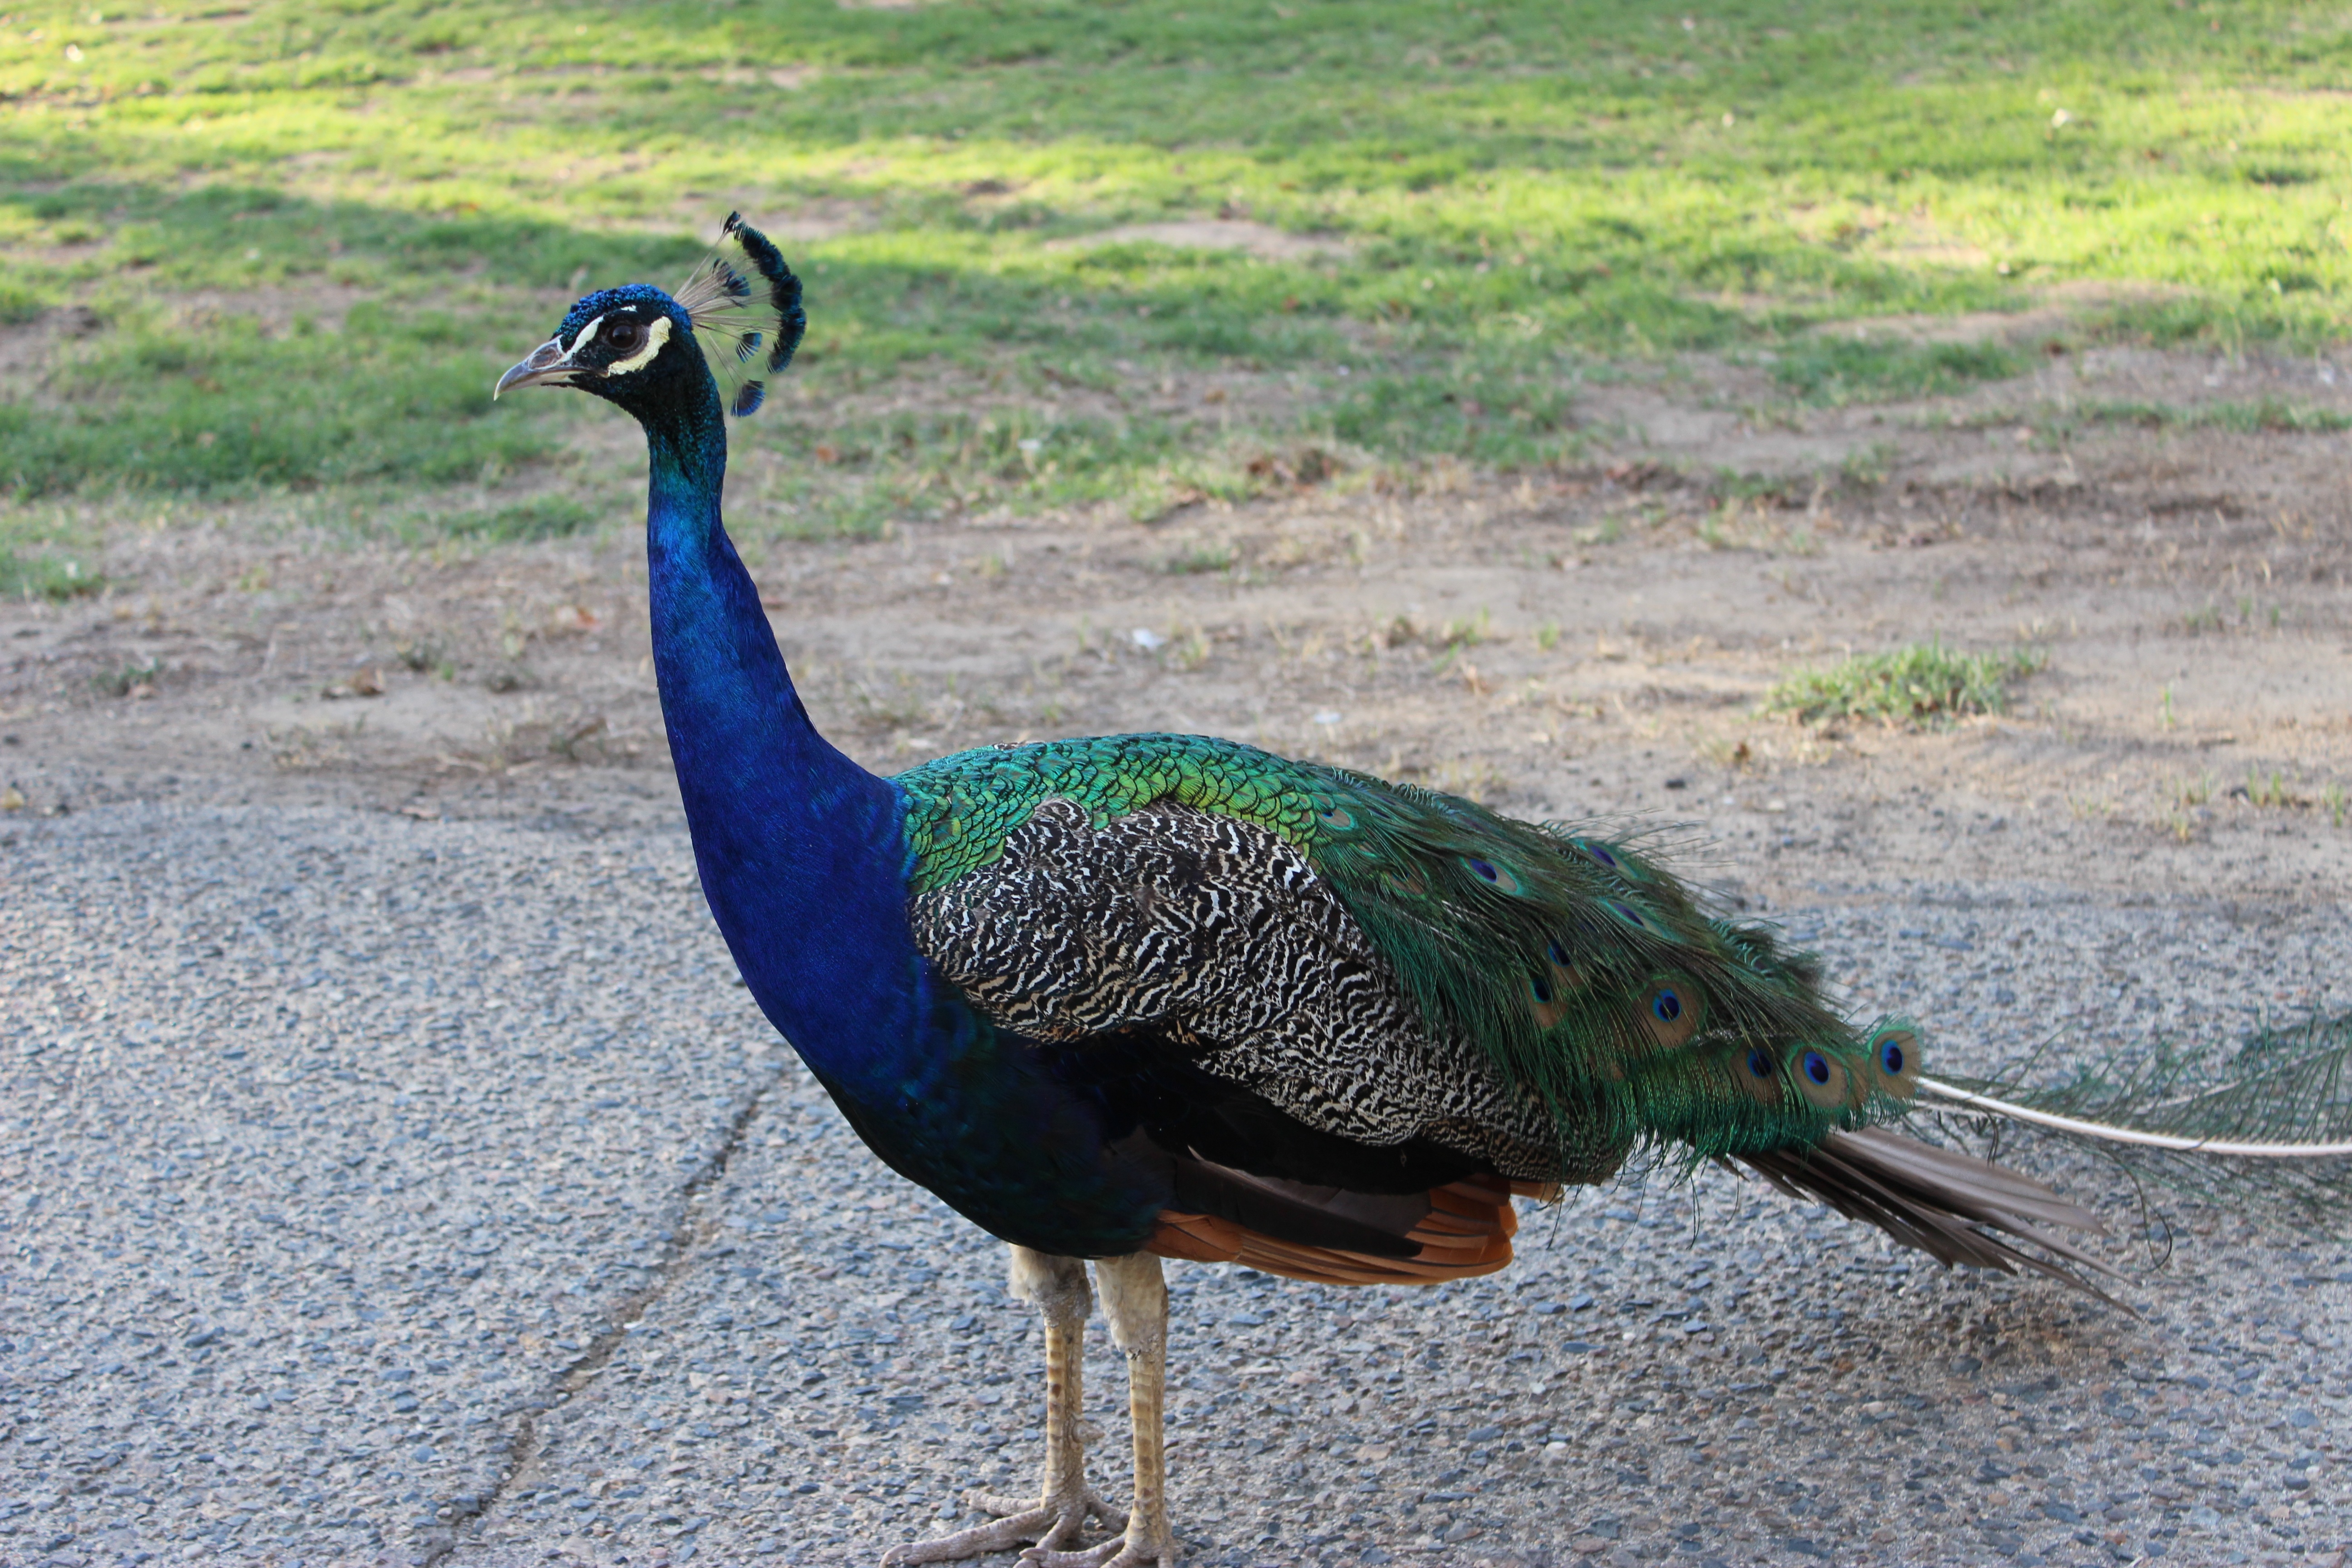
nature, bird, animal, male, wildlife, beak, color, blue, colorful, feather, fowl, fauna, peacock, tail, vertebrate, exotic, peafowl, vibrant